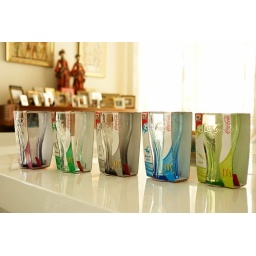
south african world cup glass found in local mcdonalds in jakarta indonesia!